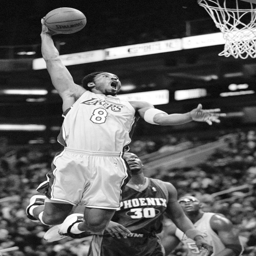
skies over award winner for first - quarter points in a game .